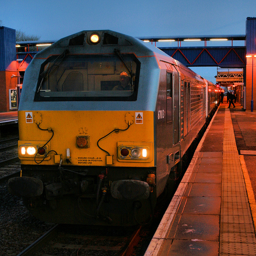
A yellow and silver train stopped at a train station.
A train at a train station where several people are waiting.
A train station with a train at the platform.
A blue and yellow train in front of a train platform.
A train pulled up to a station and people near.